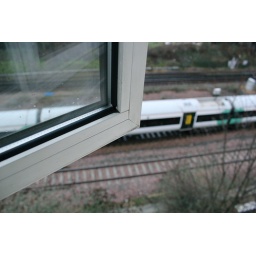
train passes by the window everyyyy few minutes